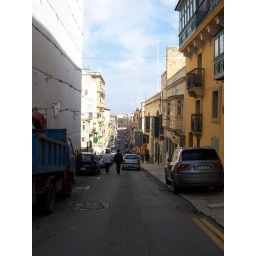
Steep street down to the water in Valletta, Malta